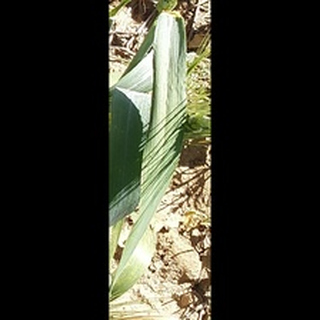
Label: healthy_wheat